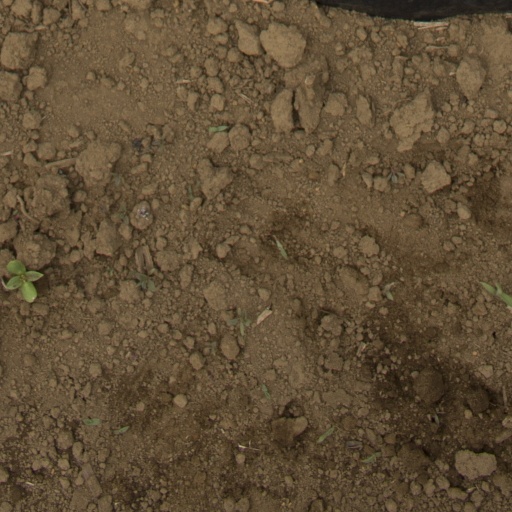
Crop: Jerusalem artichoke